Maranhão

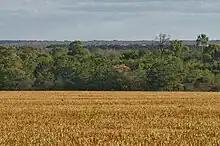
Soybean production in Balsas

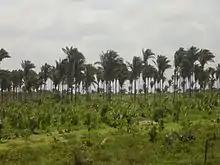
Banana plantation in Baixada Maranhense

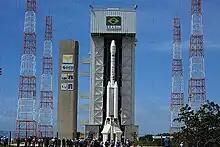
The Alcântara Launch Center in Maranhão

Maranhão is one of the poorest states of Brazil. The state has 3.4% of the Brazilian population and produces only 1.3% of the Brazilian GDP.